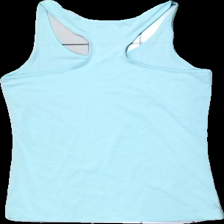
View: back
Type: Training top
Category: Ladies
Brand: Craft
Colors: Blue
Material: 100% Polyester
Cut: Tight
Size: M
Season: All
Price range: 50-100
Recommended usage: Reuse
Description: blue training top